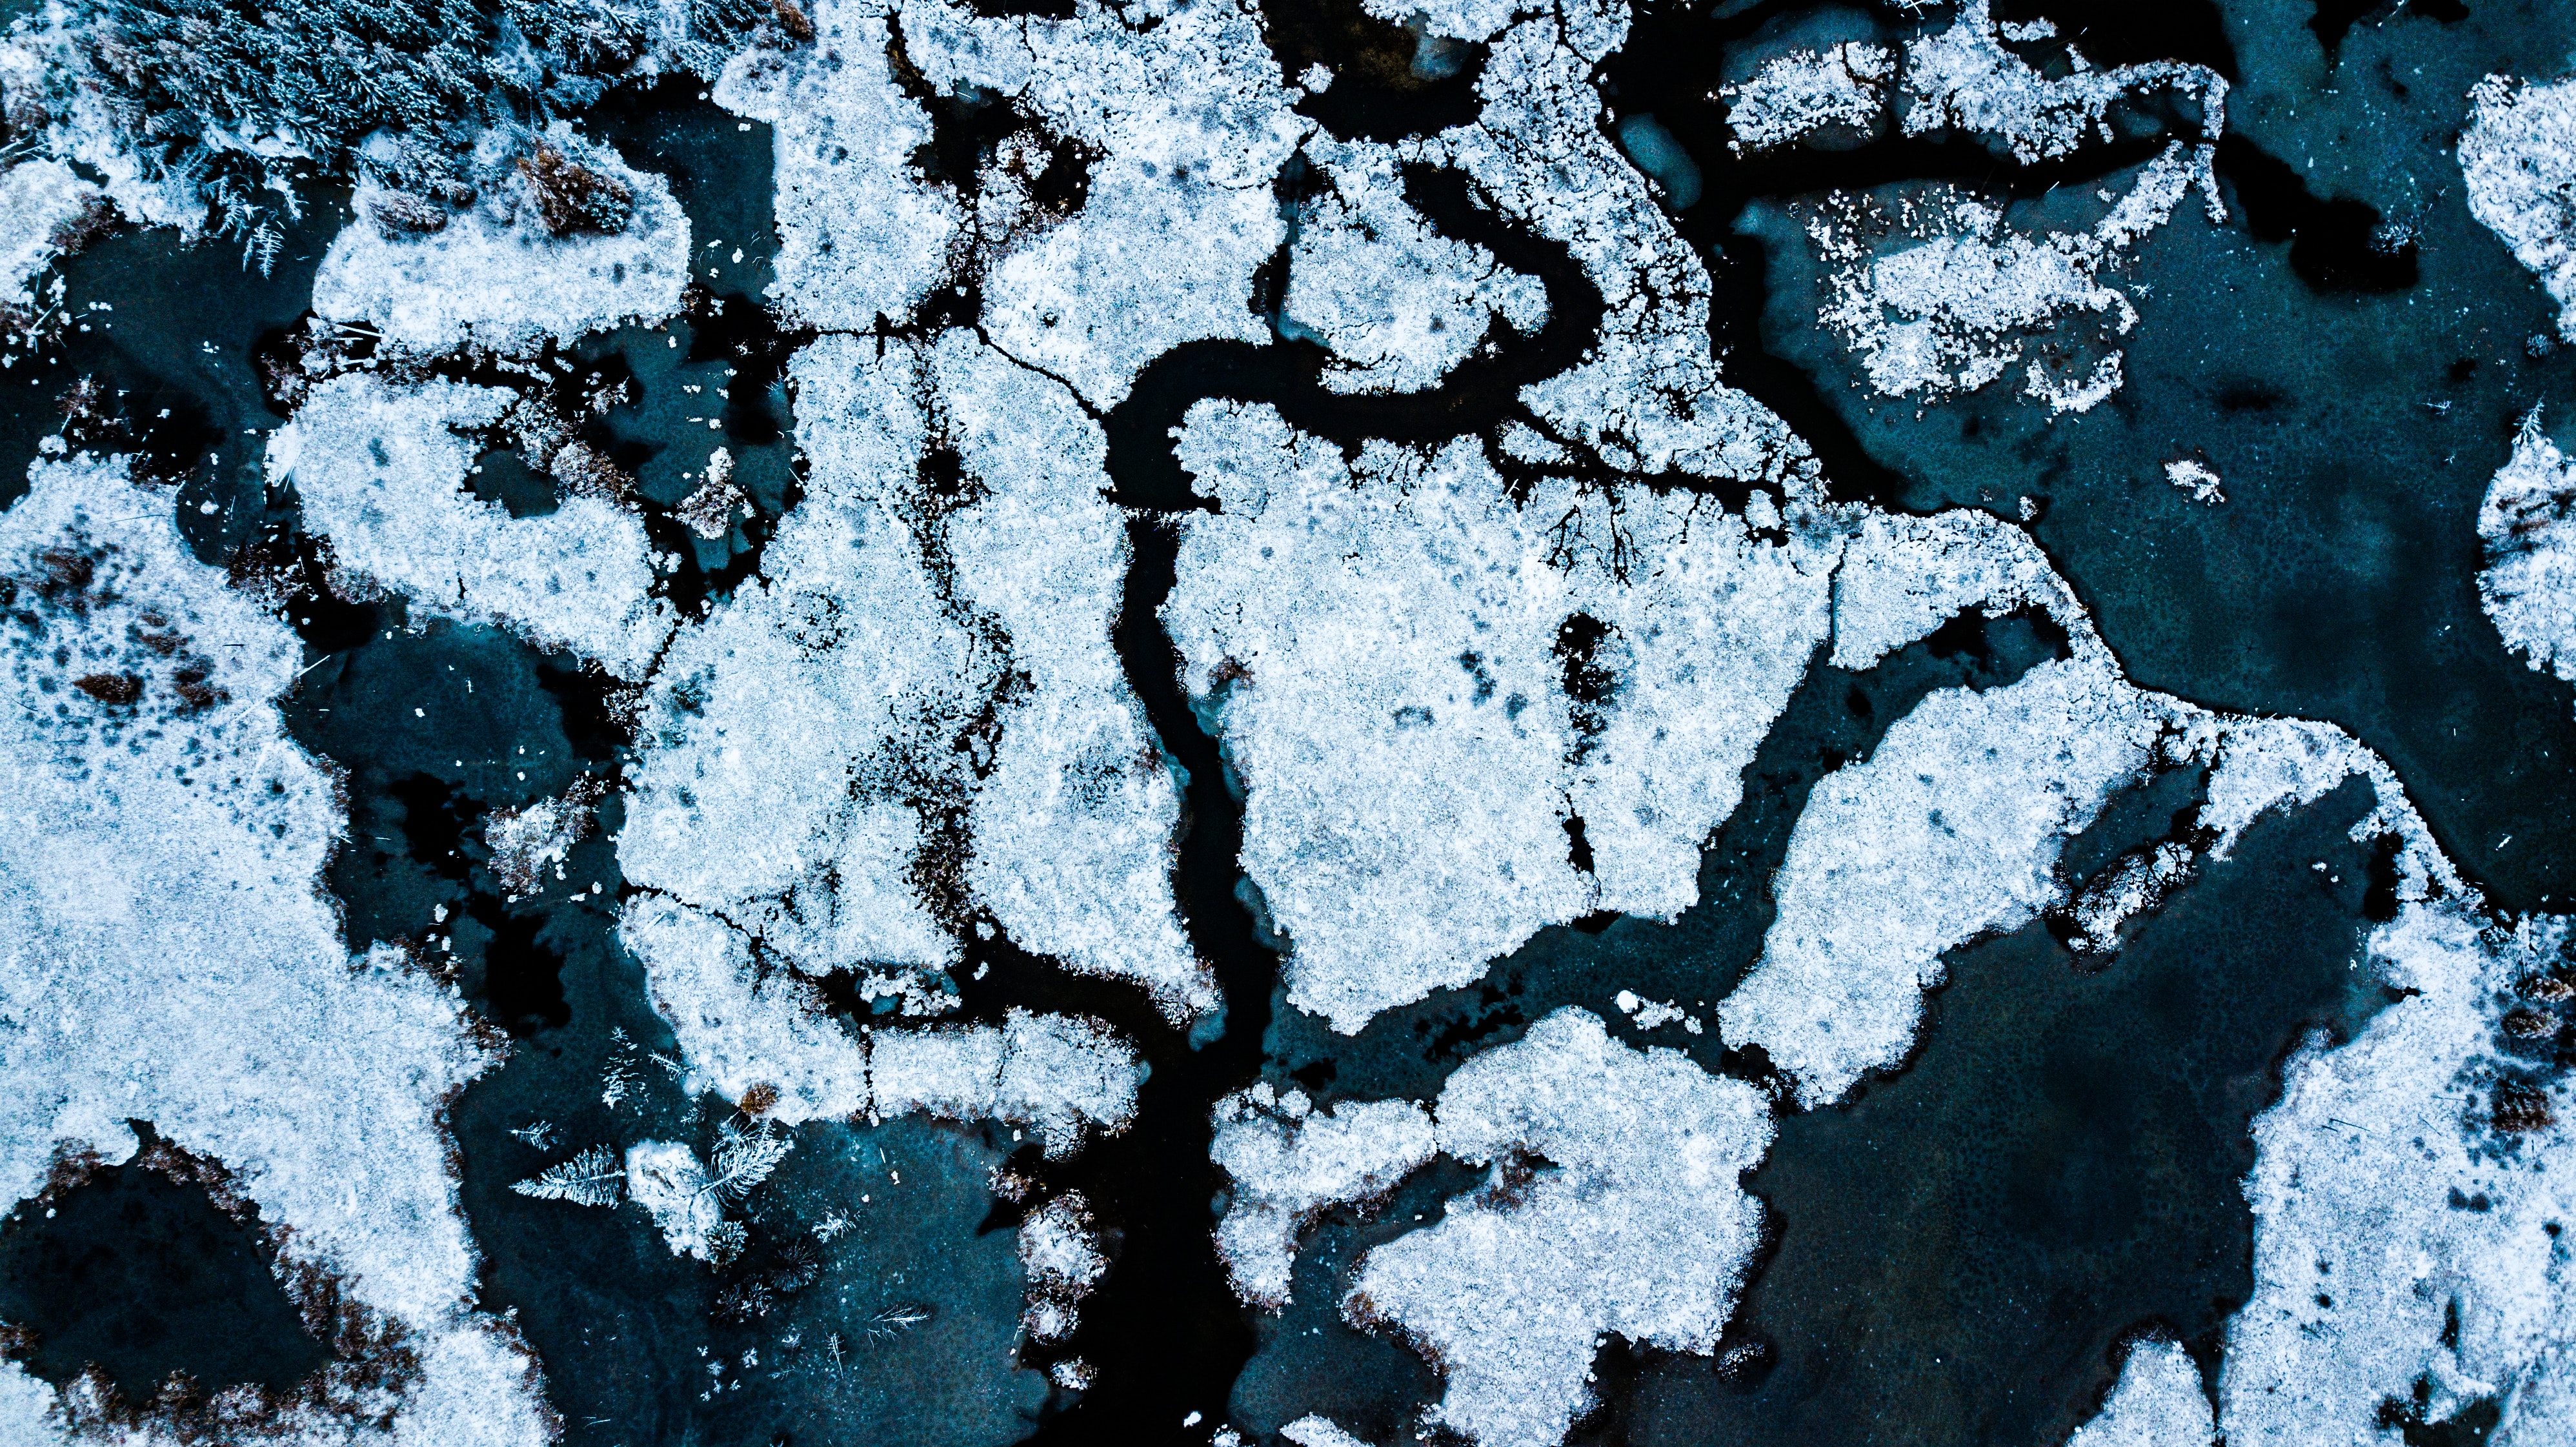
blue, wall, pattern, soil, water, rock, design, close up, road surface, geology, asphalt, world, Colorfulness, winter